Federally recognized tribe

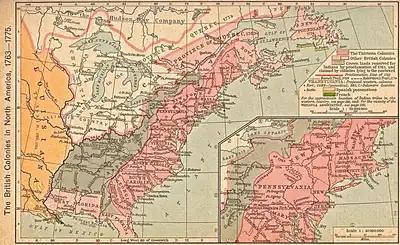
The British colonies in North America from 1763 to 1775, at the outbreak of the American Revolutionary War, including the locations of Indian Reserve (highlighted in grey) and the proposed colonies of Charlotiana, Transylvania, and Vandalia

The American Indigenous Reservation system started with "the Royal Proclamation of 1763, where Great Britain set aside an enormous resource for Indians in the territory of the present United States." The United States put forward another act when "Congress passed the Indian Removal Act in 1830". A third act pushed through was "the federal government relocated "portions of [the] 'Five Civilized Tribes' from the southeastern states in the Non-Intercourse Act of 1834." All three of these laws set into motion the Indigenous Reservation system in the United States of America, resulting in the forceful removal of Indigenous peoples into specific land Reservations.